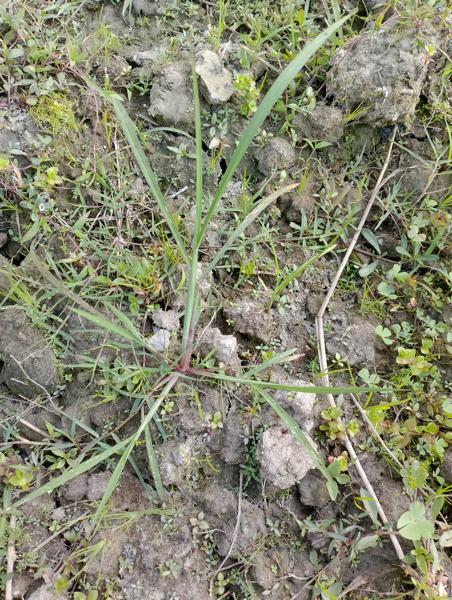
Weed species: Panicum repens